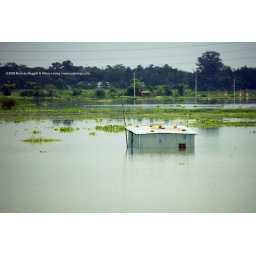
Rising water swamps houses in Bangladesh's flooded areas near Manikganj, west of Dhaka.